A Sinful Life

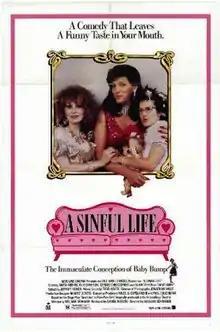
Theatrical release poster

A Sinful Life is a 1989 American comedy film directed by William Schreiner and written by Melanie Graham. The film stars Anita Morris, Dennis Christopher, Shelly Desai, Rita Gomez, David Labiosa and Rick Overton. The film was released on June 30, 1989, by New Line Cinema.